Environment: real
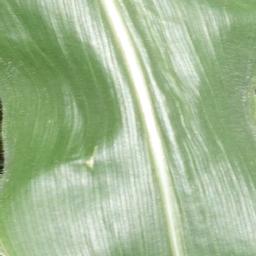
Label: healthy